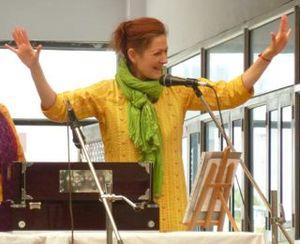
Concert à Bhopal
Nathalie Hardouin, née en 1964, est une chanteuse dévotionnelle française. C'est une spécialiste du chant grégorien et de la musique indienne. Elle chante en latin et en sanskrit. Elle pratique également le répertoire médiéval européen et le répertoire baroque. Elle bénéficie d'une voix étendue et d'une grande qualité harmonique.